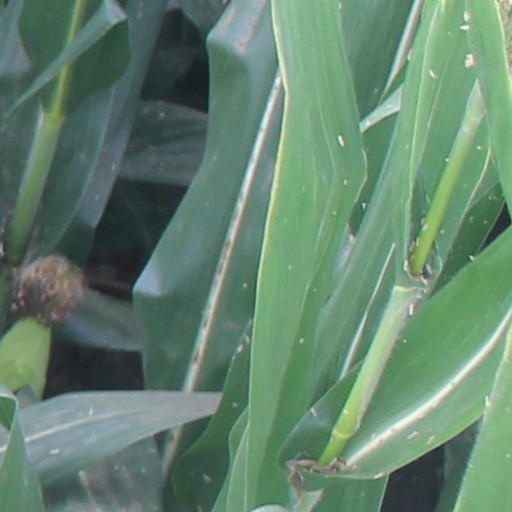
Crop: maize; corn